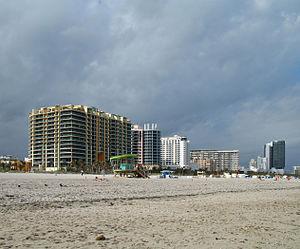
Miami Beach est une ville située dans le comté de Miami-Dade, dans l'État de Floride, aux États-Unis. Elle fait face à la ville de Miami.